Auburndale station (MBTA)

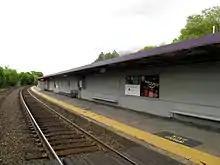
Modern metal shelter and bare platform

Despite the accolades, H. H. Richardson's depot was torn down in 1961 after 80 years in service. The extension of the Massachusetts Turnpike from Route 128 to downtown Boston involved removing two of the line's four tracks from Auburndale to downtown. The historic stations at Auburndale, , , , and Brighton were demolished; only the Allston depot survived. Auburndale, West Newton, and Newtonville stayed in service, but with extremely diminished facilities – bare asphalt platforms with simple metal shelters. The single side platform provides access to only one of the line's two tracks; passengers use short asphalt strips to access trains on the other track. The 1961-built platform stretches from Woodland Street to Auburn Street, just west of the previous station locations.